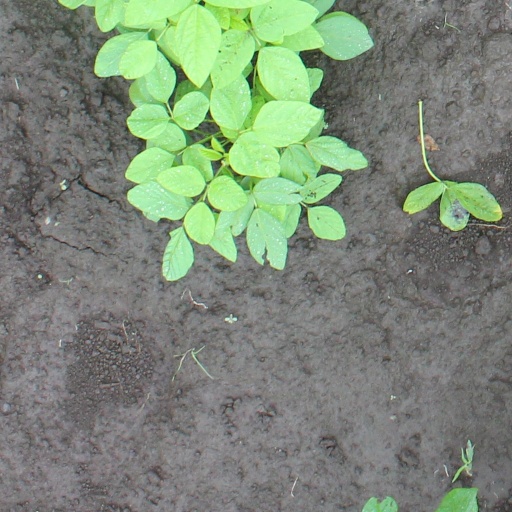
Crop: soybean